Gravity gun

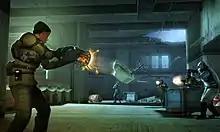
In the foreground, a woman from "Half-Life 2: Deathmatch" holds a weapon which is glowing orange. A damaged toilet is being held in mid-air by the gun, pointed at gun-wielding enemies in the background.

Valve's "Half-Life 2" made significant use of physics, powered by the Source engine. The physics engine within Source is derived from Havok, which opens up a wealth of possibilities for object interaction – particularly when later in the game, Freeman receives an energy-beam weapon that lets him move huge objects. Although the player can pick up and throw objects early in the game, this ability is somewhat limited in scope. Around a quarter of the way through the game, the player acquires the gravity gun, properly named as the "Zero-point Energy Field Manipulator". Alyx Vance explains that the gravity gun is designed for handling hazardous materials, but is mostly used for heavy lifting. She explains to Gordon that she once found it useful for clearing minefields. The gravity gun significantly increases the player's ability to manipulate objects in the game. Like most other weapons in the game, the gravity gun has two trigger functions. The primary trigger causes the gun to emit a small discharge which emits energy to the targeted object. The distance which the object is forced is dependent on its weight and distance from the gun. The secondary trigger attracts the targeted object to the gun and holds it in midair a few inches away, negating its weight and allowing the player to carry it with them. Using the secondary trigger again will drop the item, while the primary trigger will launch it with considerable force.